Liga de Béisbol Profesional Roberto Clemente

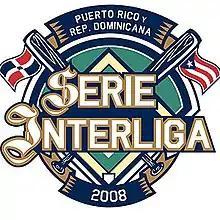
Logo of the first Interleague Series between the PRBL and the LBPRD

Due to this, their star players, Juan González and Iván Rodríguez, were drafted by Santurce and Mayagüez respectively. The Indios won that season's championship and the Caribbean Series held in Mexico, with Chad Kreuter winning the series' MVP award. Roberto Hernandez won a tie-breaker with Venezuela to secure the series. Cordero was recognized as the league's MVP. The 1992–93 season featured the return of Dickie Thon to the league, who led Santurce to a championship over San Juan in the finals as well as the debut of Jose Cruz as a manager. The finals series featured both Thon and Juan González, which attracted 90,369 fans throughout six games, including a record of 23,701 in the last game. González had won consecutive batting titles in Major League Baseball and was selected the MVP after recording an average of .333 with seven home runs and 14 RBIs. Other MLB players, including Iván Rodríguez, Sandy Alomar, Jr. and Omar Olivares returned to the league during that season. The Cangrejeros went on to win their fourth Caribbean Series' title. Cordero won the league's batting championship.